Freedom Tunnel

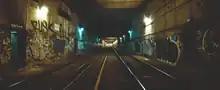
Seen in 2013

Works by "Freedom" remained mostly untouched and respected by taggers. A notable exception was the recreation of Francisco Goya's "The Third of May", which was defaced, but subsequently restored by Freedom. In addition, there are numerous other murals on the walls in the 90- and 100-block areas of the tunnel; including a chiaroscuro style study of the "Venus de Milo", and original portraits rendered with impressionistic splashes of color. The centerpiece of the tunnel is a mural painted in the style of a comic book that tells an abstract story that seems to reference the relationship of the former residents of the tunnel, the city government, and the police. Other historical pieces range from Michelangelo to Norman Rockwell.